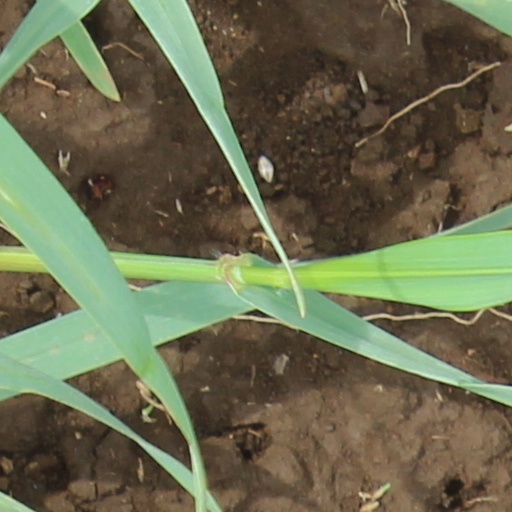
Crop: wheat